Gyppo logger

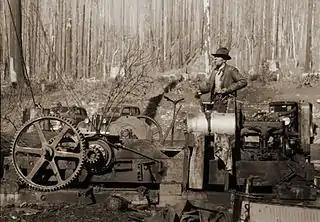
A "donkey puncher" on the job at a gyppo logging operation in Tillamook County, Oregon, October 1941

A gyppo or gypo logger is a logger who runs or works for a small-scale logging operation that is independent from an established sawmill or lumber company. The gyppo system is one of two main patterns of historical organization of logging labor in the Pacific Northwest United States, the other being the "company logger".